Da Nang Port

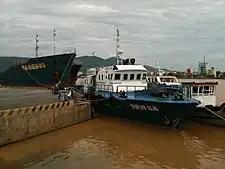
Boats docked at Song Hàn Terminal.

Tiên Sa Seaport has a navigation depth of , and is able to receive medium range tankers of up to 45,000 DWT, as well as container ships of up to 2,000 TEUs and large cruise ships of up to 75,000 GRT. A breakwater provides protection from high waves and monsoons. The terminal has five berths in total: four berths, located along two finger piers of each, and one berth on a wharf along the shore, for a total of Throughput capacity at this terminal is over 4.5 million tons per year. Tiên Sa terminal contains of warehouse space and of yards.